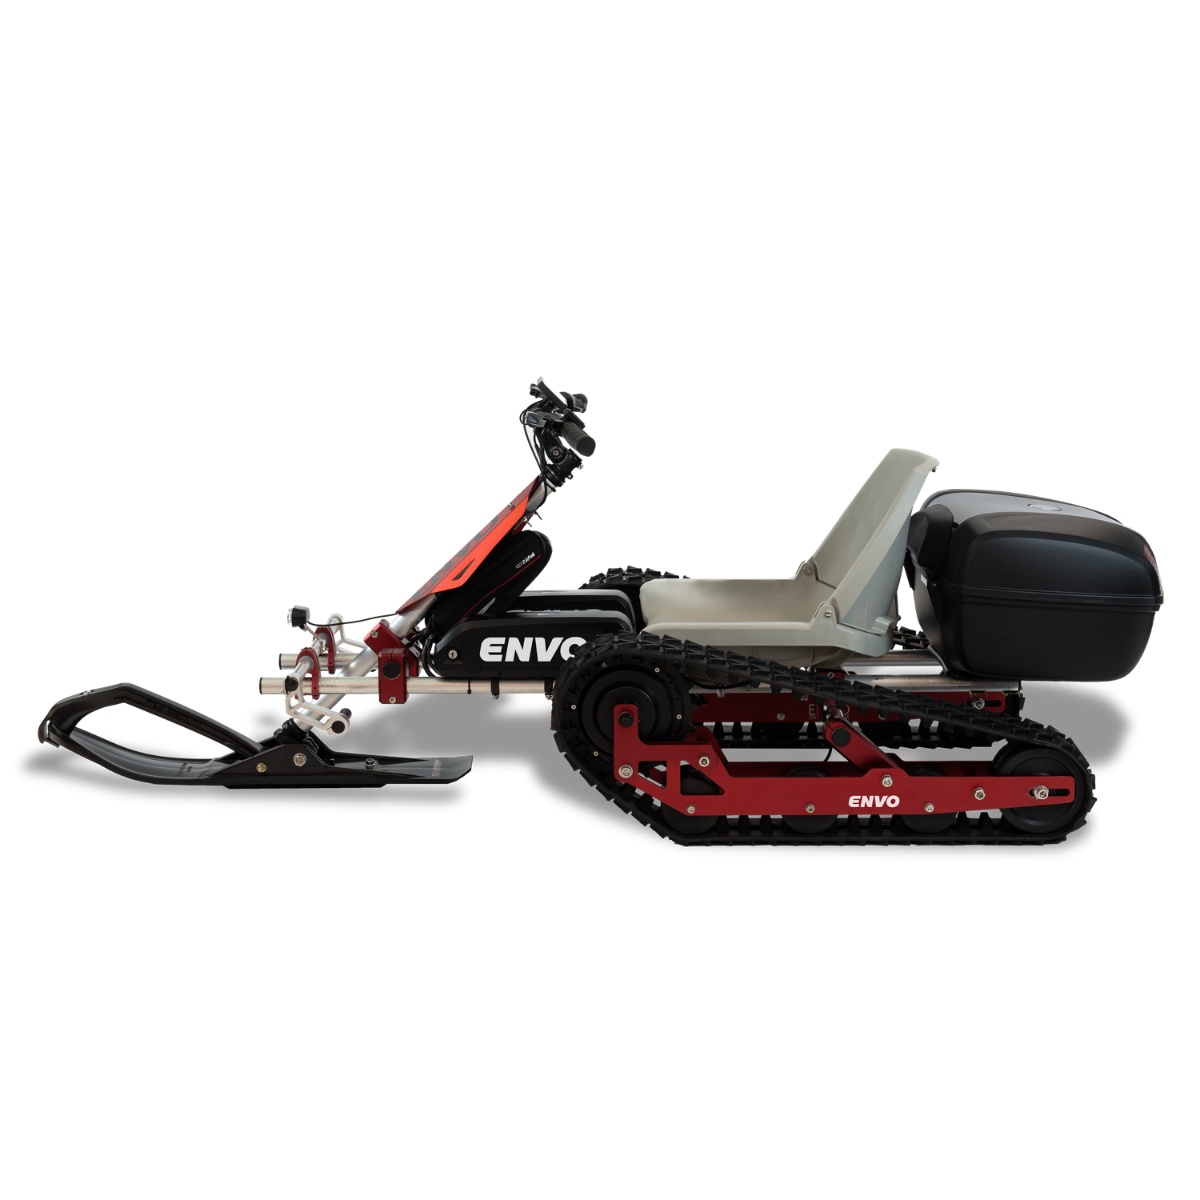
Electric SnowKart
[tab-title-1]SPECIFICATIONS[tab-title-end-1] [tab-content-1] Motor: 750W Rated (1500W Max.) Motor Controller: Brushless Motor Controller Display Computer: LCD3 meter provides you with a variety of functions such as vehicle controls and vehicle status digitized displays to meet the trip demands. Battery: Li-Ion 48V 17.5Ah Battery energy: 840Wh Battery dimensions: 370 x 110 x 90 mm Brake cut-off magnetic switches: Just stick the magnet sensors, no need to disassemble the brake levers. Thumb Throttle: Haul effect sensor, Analogue linear increasing torque Other: Rainproof Controller and tools bag [tab-content-end-1] [tab-title-2]DIMENSIONS AND WEIGHT[tab-title-end-2] [tab-content-2] LxWxH = 200cm x 85cm x 80cm Weight = 45kg [tab-content-end-2] [tab-title-3]MANUALS[tab-title-end-3] [tab-content-3] English Manual (EN) French Manual (FR) [tab-content-end-3]
Brand: ENVO DRIVE
Category: Vehicles & Parts > Vehicles > Motor Vehicles > Motor Sports Vehicles > Racing Karts